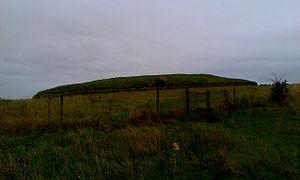
Un tumulus allongé est un monument préhistorique datant généralement du début de la période néolithique. Ils ont généralement environ 5 500 ans et comptent parmi les plus anciennes structures architecturales jamais construites. Elles sont traditionnellement interprétées comme une tombe collective.
Cette liste non exhaustive recense les principaux sites mégalithiques du Somerset.